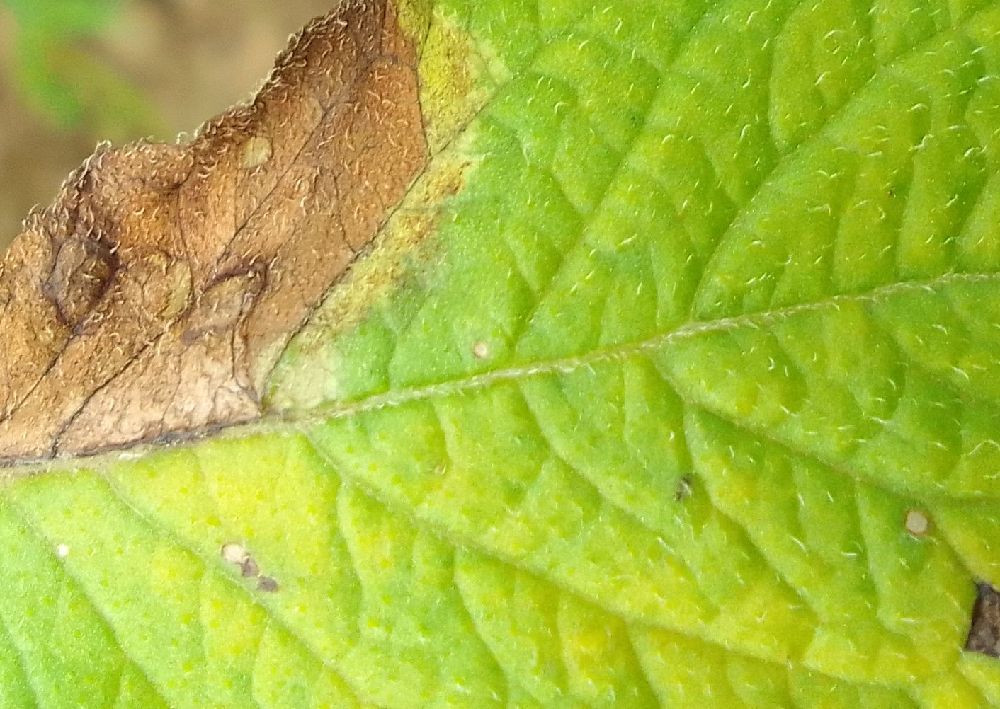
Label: Late blight